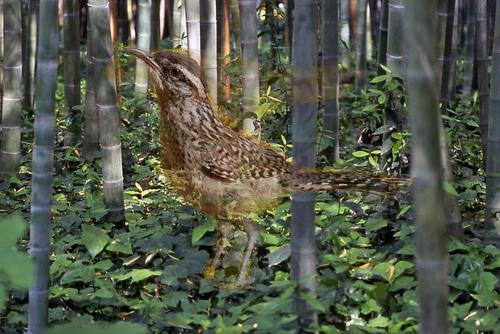
Bird species: Cactus_Wren
Bird type: landbird
Background: land